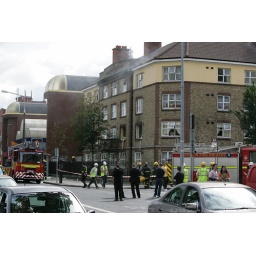
An explosion in an apartment block blows out window and contents acrA gas explosion in an apartment block blows out window and contents across road